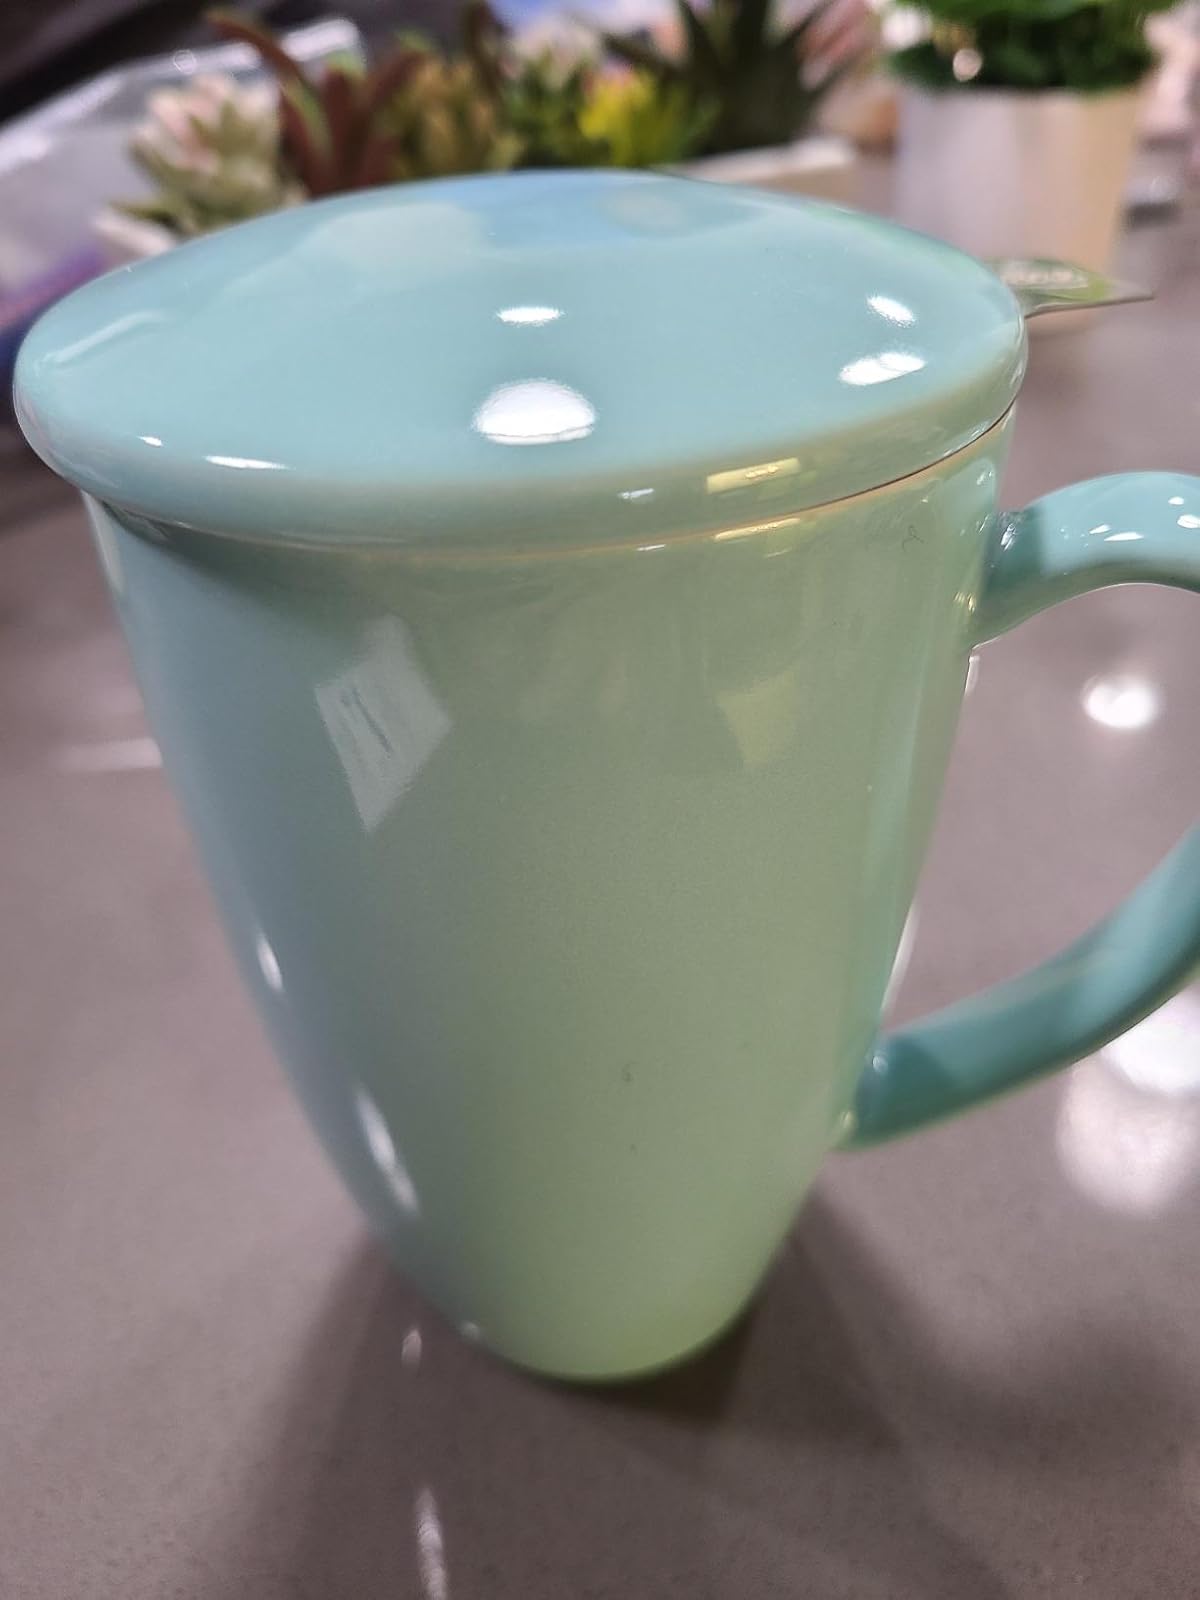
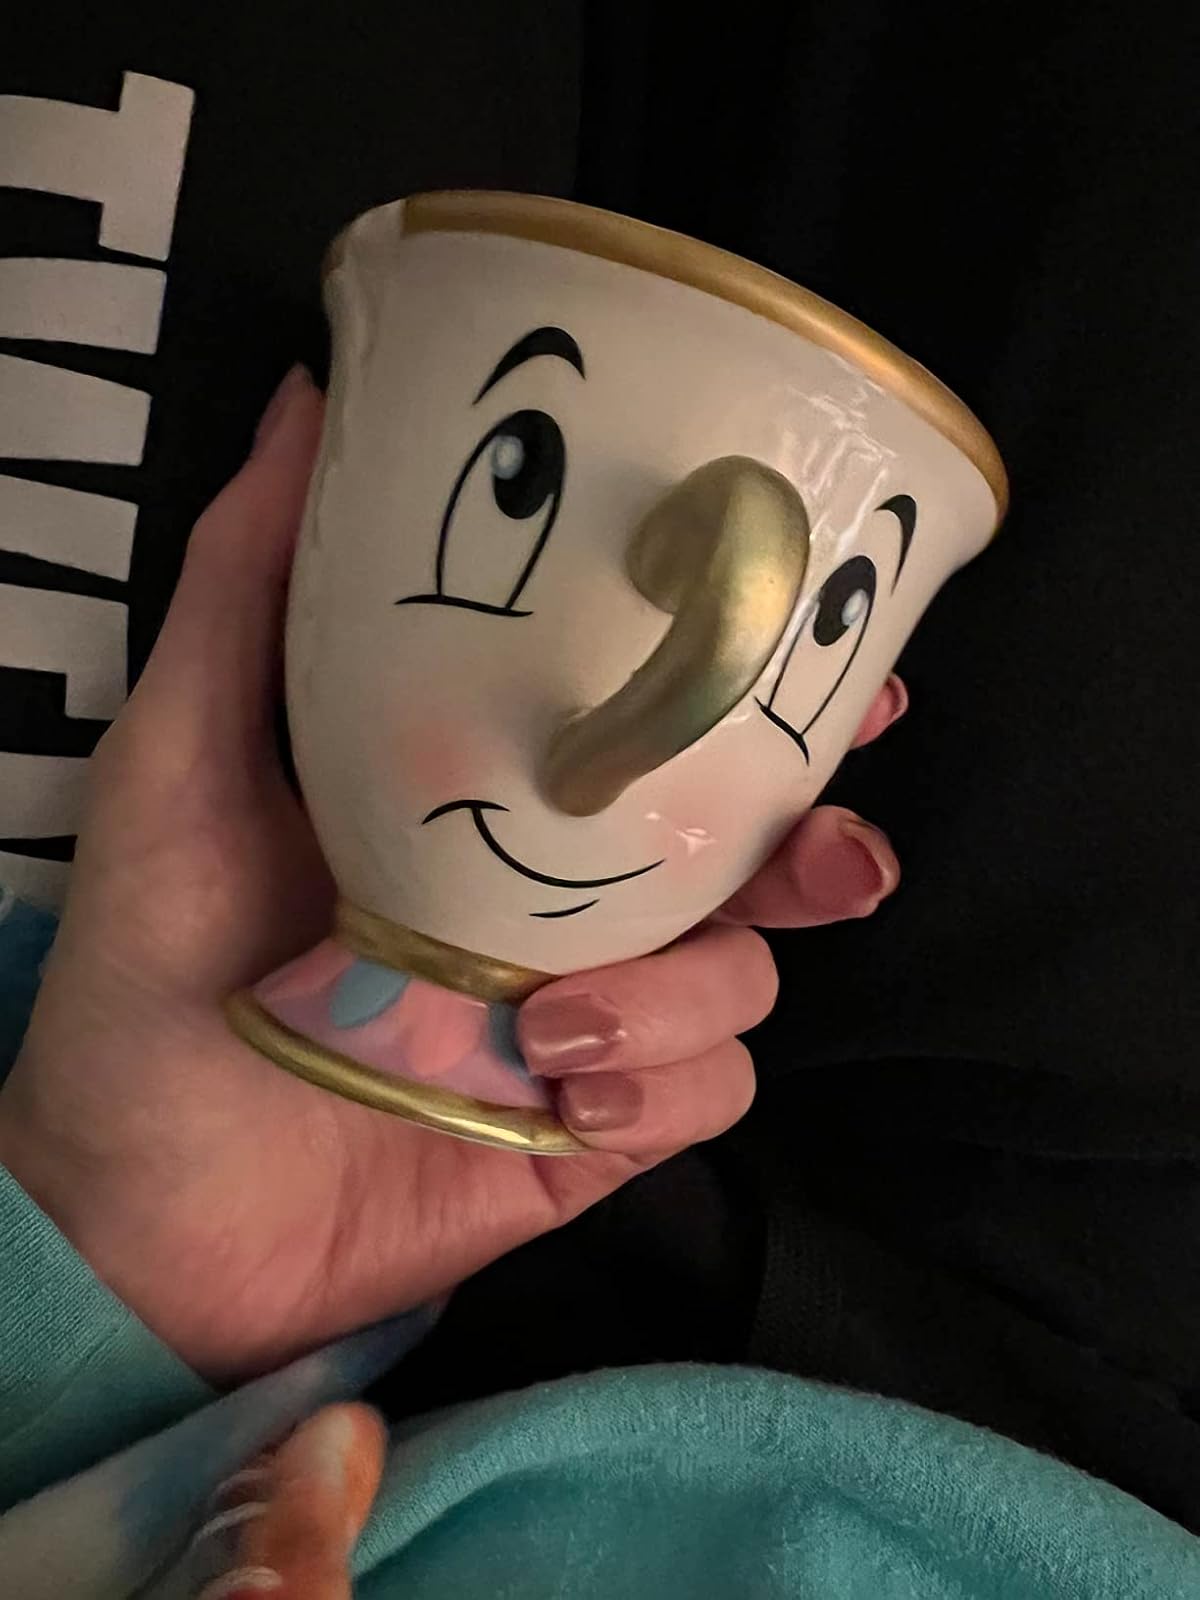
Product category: items_mug
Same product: no